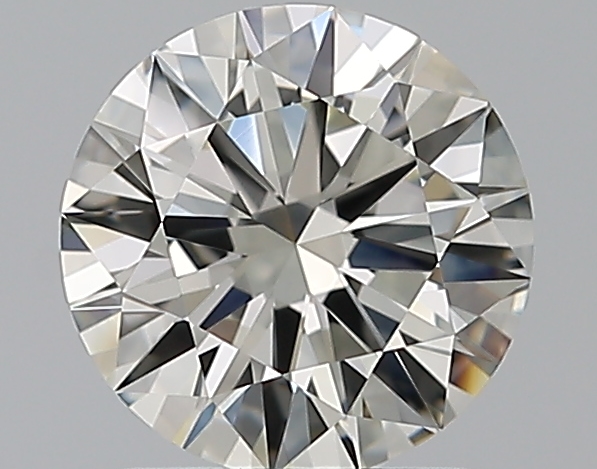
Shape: round
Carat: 1.22
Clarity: VVS1
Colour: J
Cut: EX
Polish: EX
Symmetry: EX
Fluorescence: F
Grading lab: GIA
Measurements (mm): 6.95 x 6.97 x 4.14